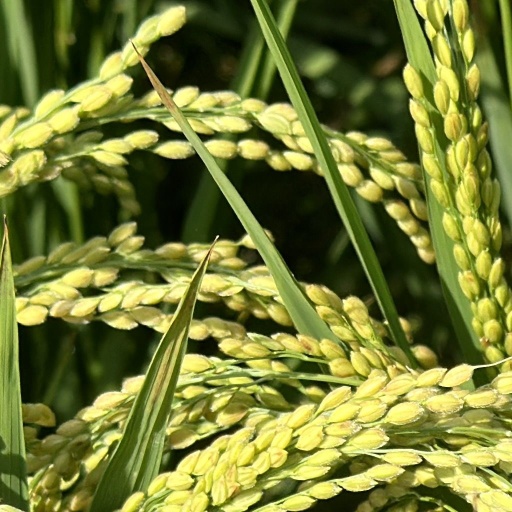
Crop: rice